Carapa guianensis

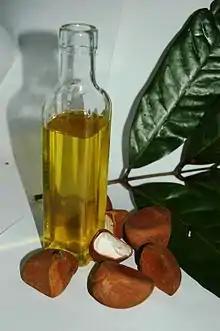
Andiroba virgin oil

Andiroba is native to the Amazon and is widely used by the indigenous populations of the northern region of Brazil. It grows in the Amazon region, Central America and the Caribbean. It is a tall tree with dense foliage and usually grows in the tropical rainforest along the edge of rivers.